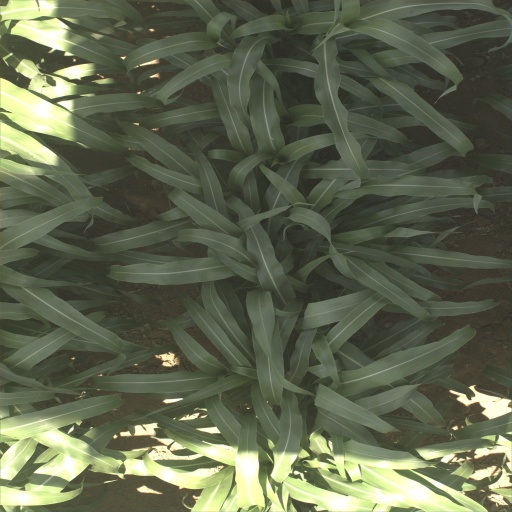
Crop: sorghum